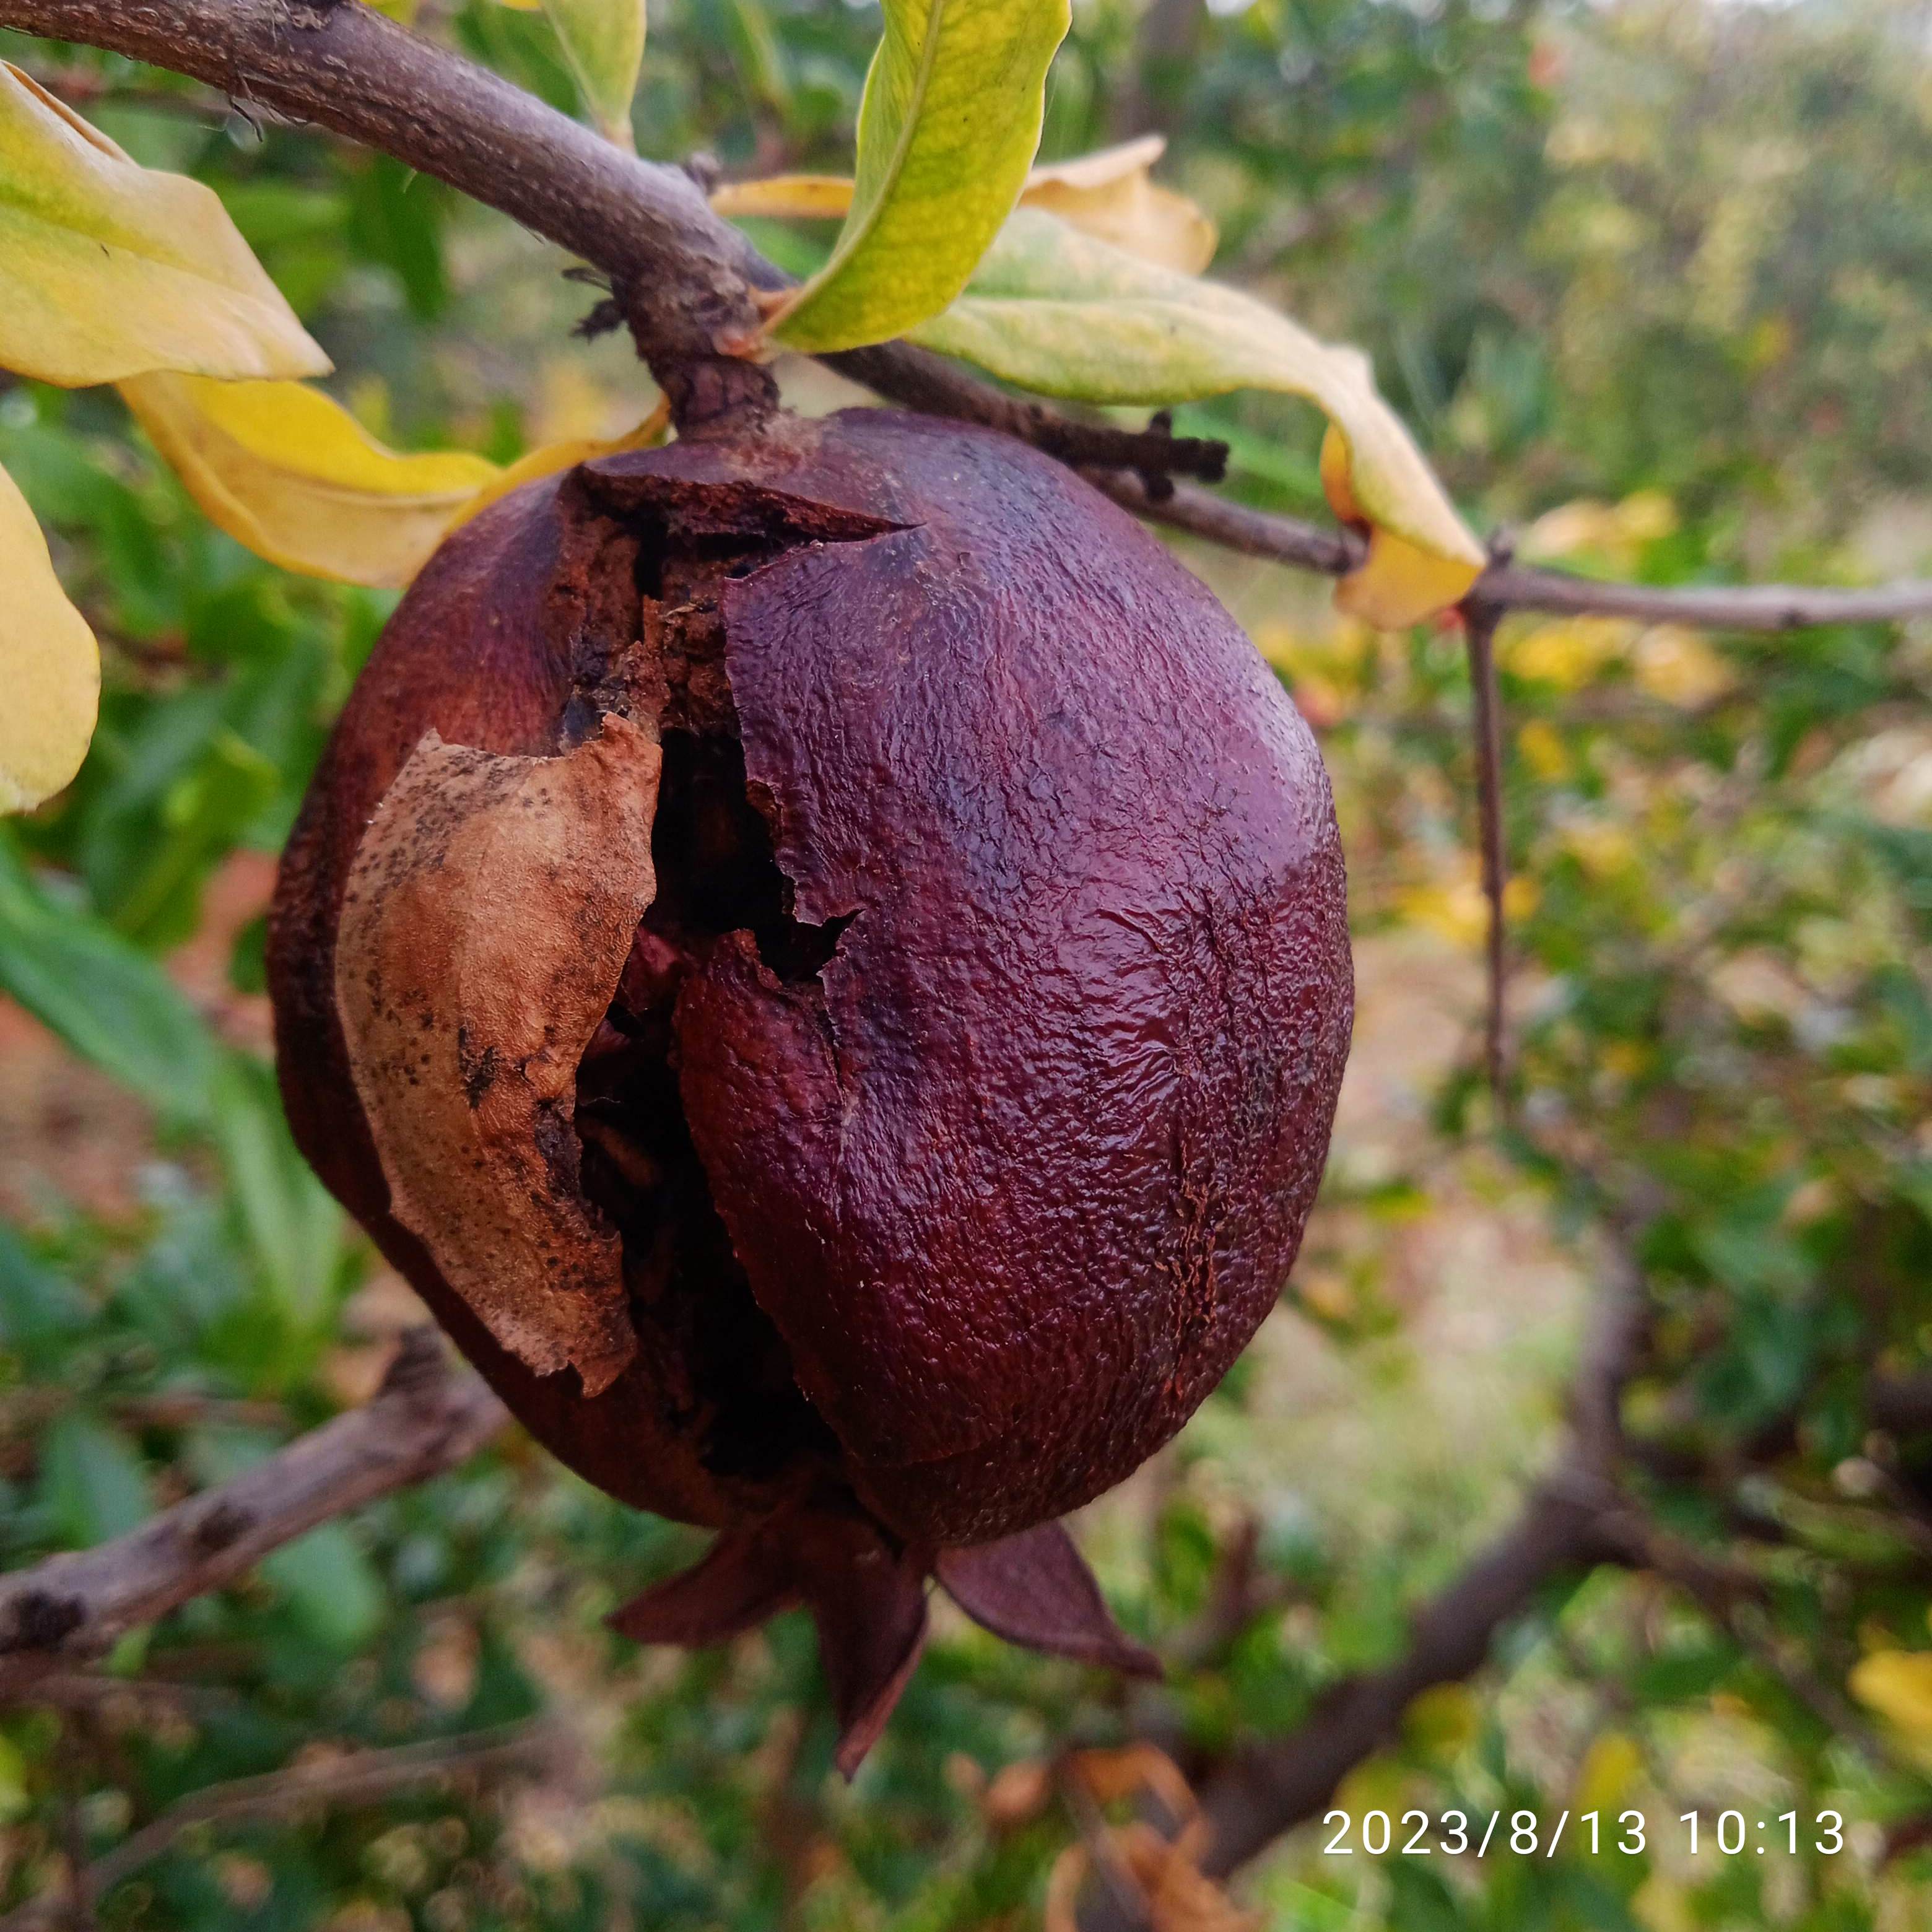
Label: Bacterial_Blight